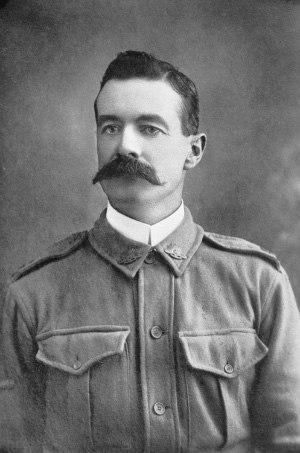
"""Percy"" Charles Herbert Black était un soldat australien ayant pris part à la Première Guerre mondiale."